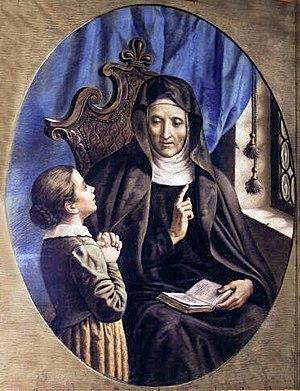
Sainte Angèle Merici, née le 21 mars 1474 à Desenzano et morte le 27 janvier 1540 à Brescia, est une religieuse lombarde, fondatrice de la Compagnie de Sainte Ursule. Elle est canonisée en 1807 par le pape Pie VII. Sa mémoire liturgique se célèbre le 27 janvier.
Le monastère des Ursulines de Québec, fondé en 1639, est la plus ancienne institution d'éducation pour les femmes de l'Amérique du Nord.
Sainte-Angèle-de-Mérici est une municipalité du Québec au Canada à vocation agricole située dans la municipalité régionale de comté de La Mitis au Bas-Saint-Laurent. Fondée en 1868, Sainte-Angèle-de-Mérici est la plus ancienne paroisse de la vallée de la Matapédia et est considérée comme sa porte d'entrée à l'ouest. Sainte-Angèle-de-Mérici est surnommée « La petite Suisse » à cause de ses nombreux vallons forestiers et agricoles.